Soviet rocketry

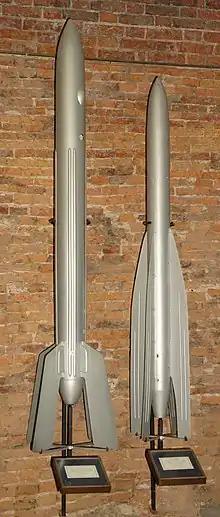
Rocket 09 (left) and 10 (GIRD-09 and GIRD-X). Museum of Cosmonautics and Rocket Technology; St. Petersburg.

GIRD began as the Jet Engine Section of a larger civil defense organization known as the Society for the Promotion of Defense and Aerochemical Development (Osoaviakhim). GIRD's role was to deliver practical jet engine technology to be employed in aerial military applications. Although branches of GIRD were established in major cities all throughout the Soviet Union, the two most active branches were those in Moscow (MosGIRD, formed in January 1931) and in Leningrad (LenGIRD, formed in November 1931).